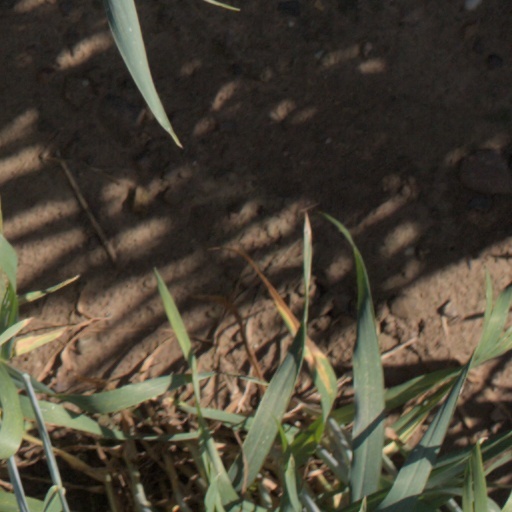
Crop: wheat